Back Allegheny Mountain

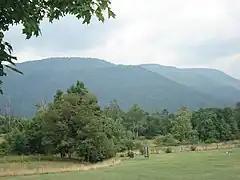
View of Back Allegheny Mountain from Whittaker Station, a stop on the Cass Scenic Railroad

Bald Knob is the terminus of the long Cass Scenic Railroad State Park. The railroad carries visitors to an elevation of approximately north of the summit ridge. An overlook platform gives visitors a view of the Greenbrier Valley and, on clear days, a view all the way into Virginia away.